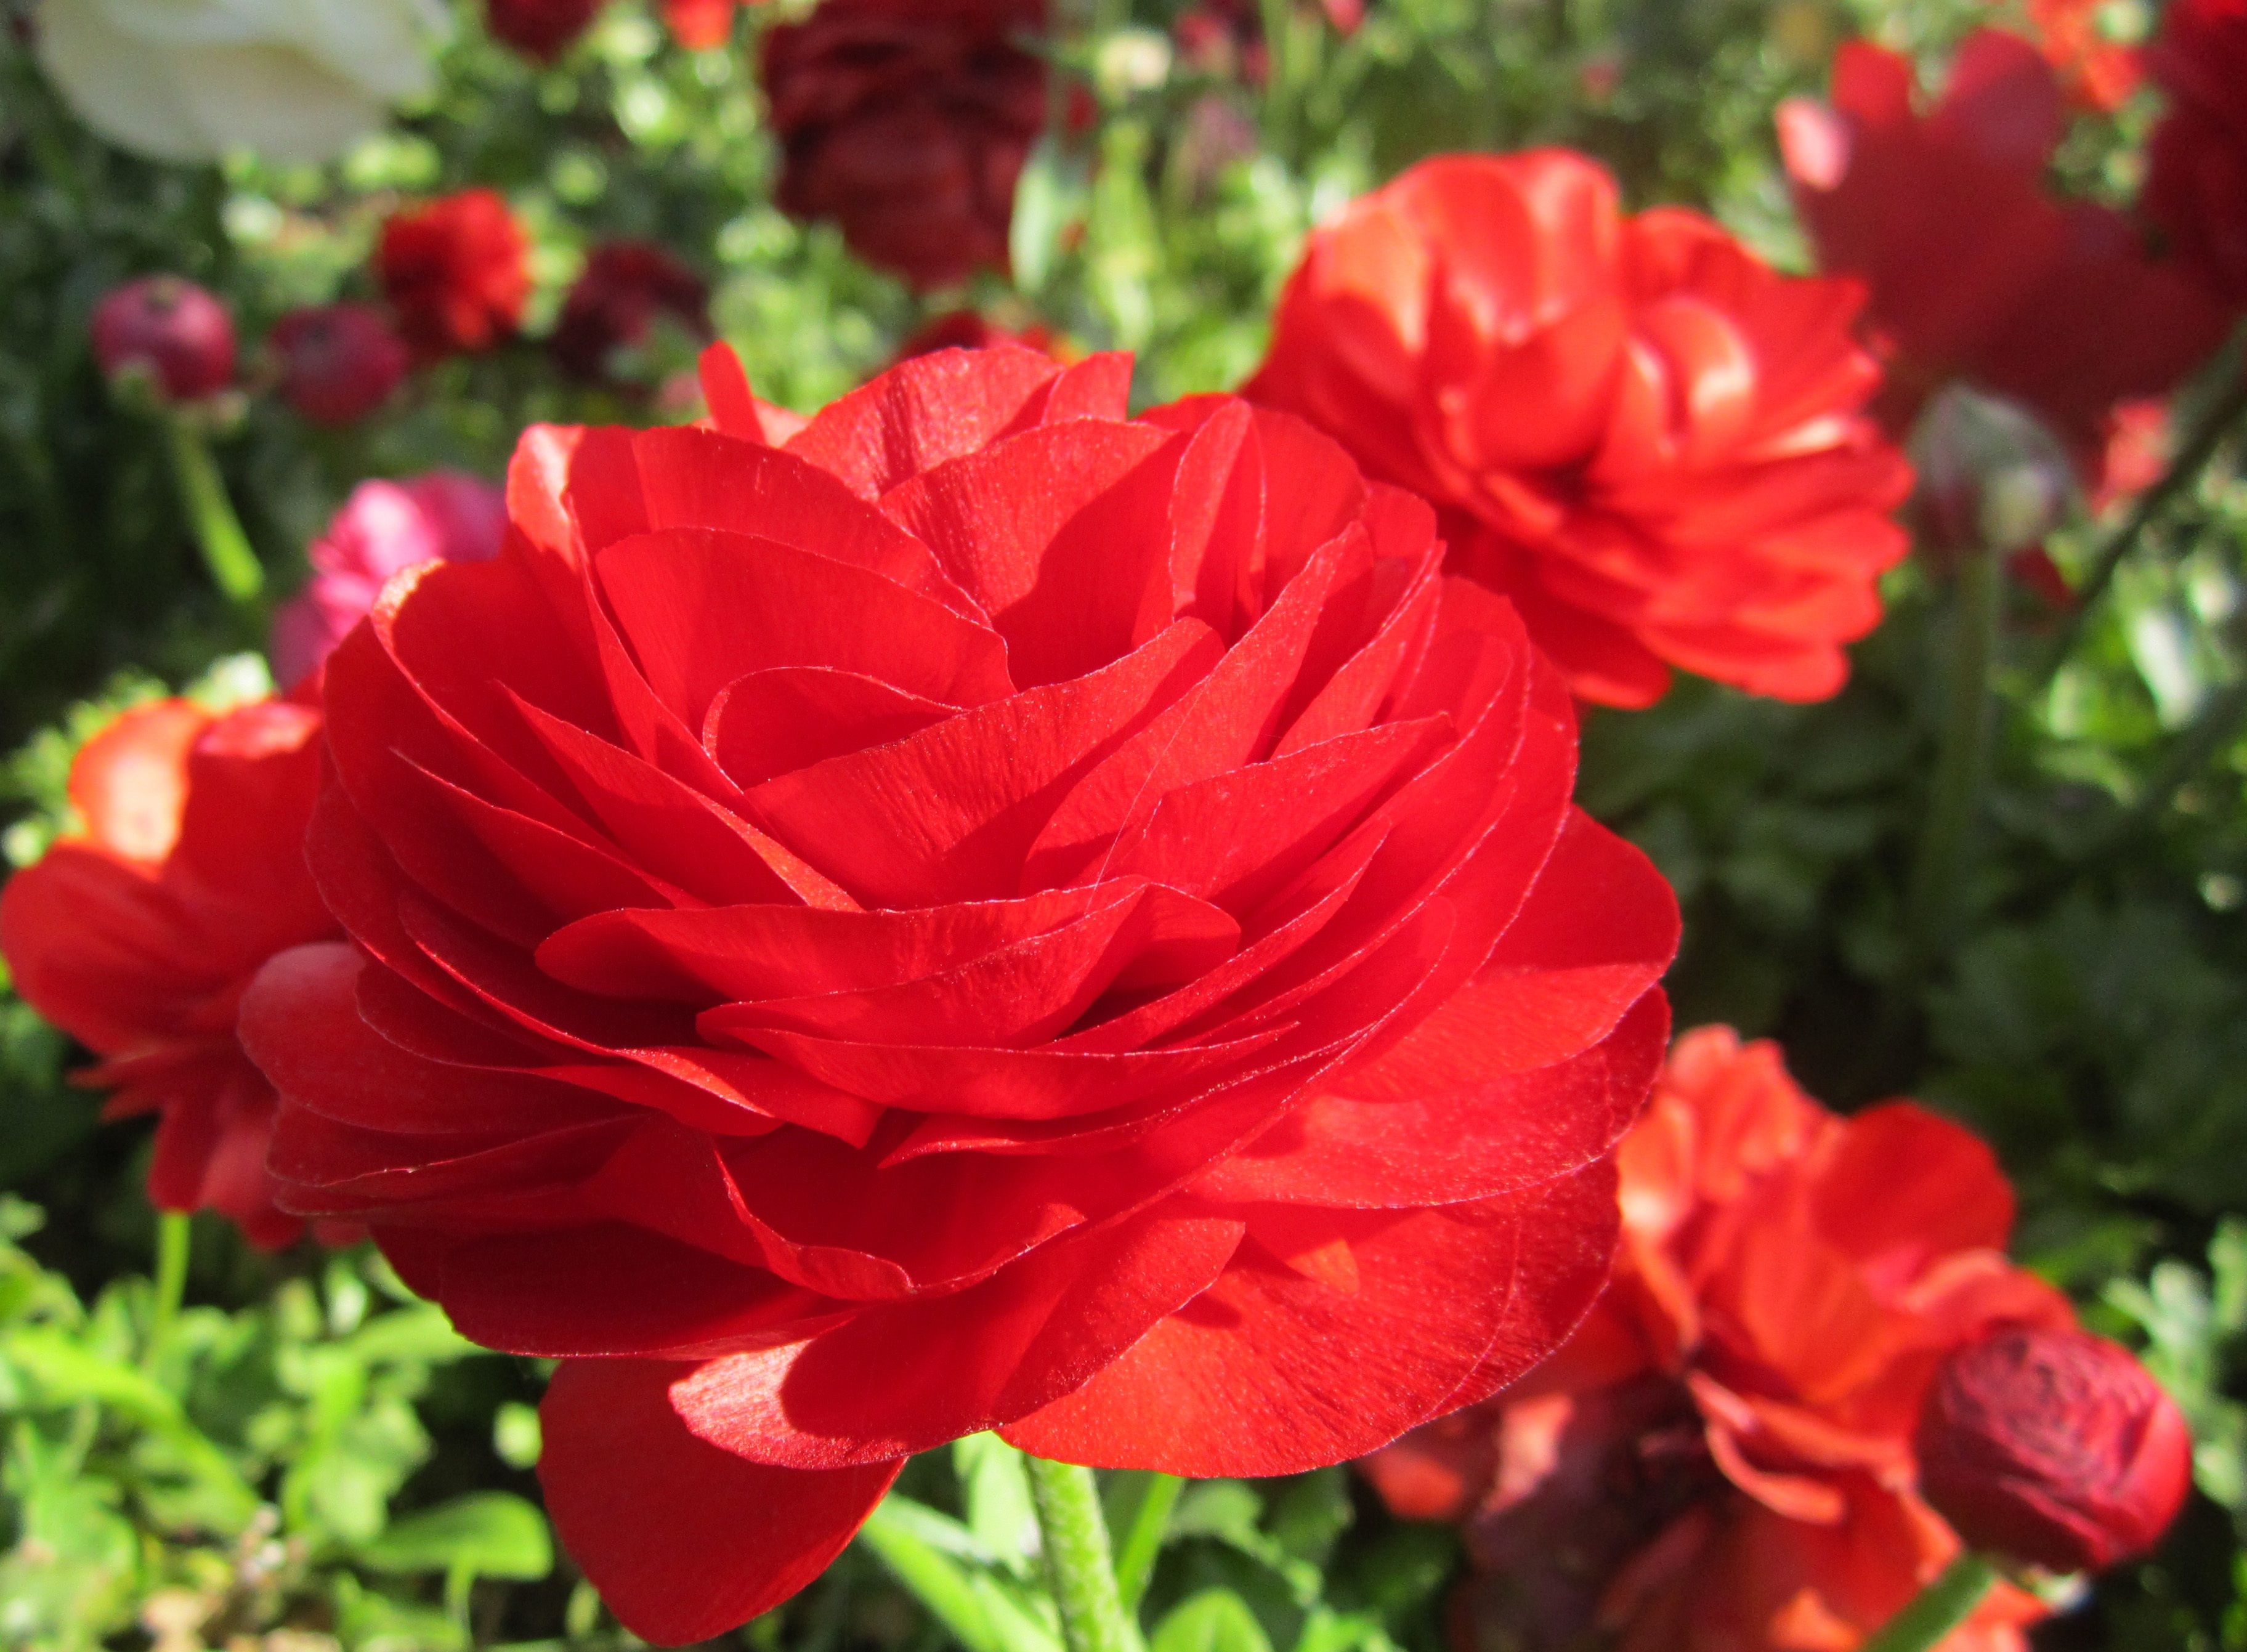
nature, plant, flower, petal, red, garden, dahlia, red flower, beautiful, floribunda, flowering plant, garden roses, daisy family, annual plant, land plant